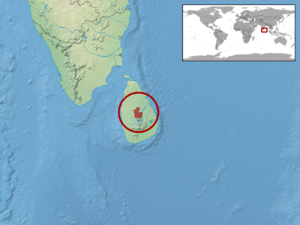
Cnemaspis kandiana est une espèce de geckos de la famille des Gekkonidae.